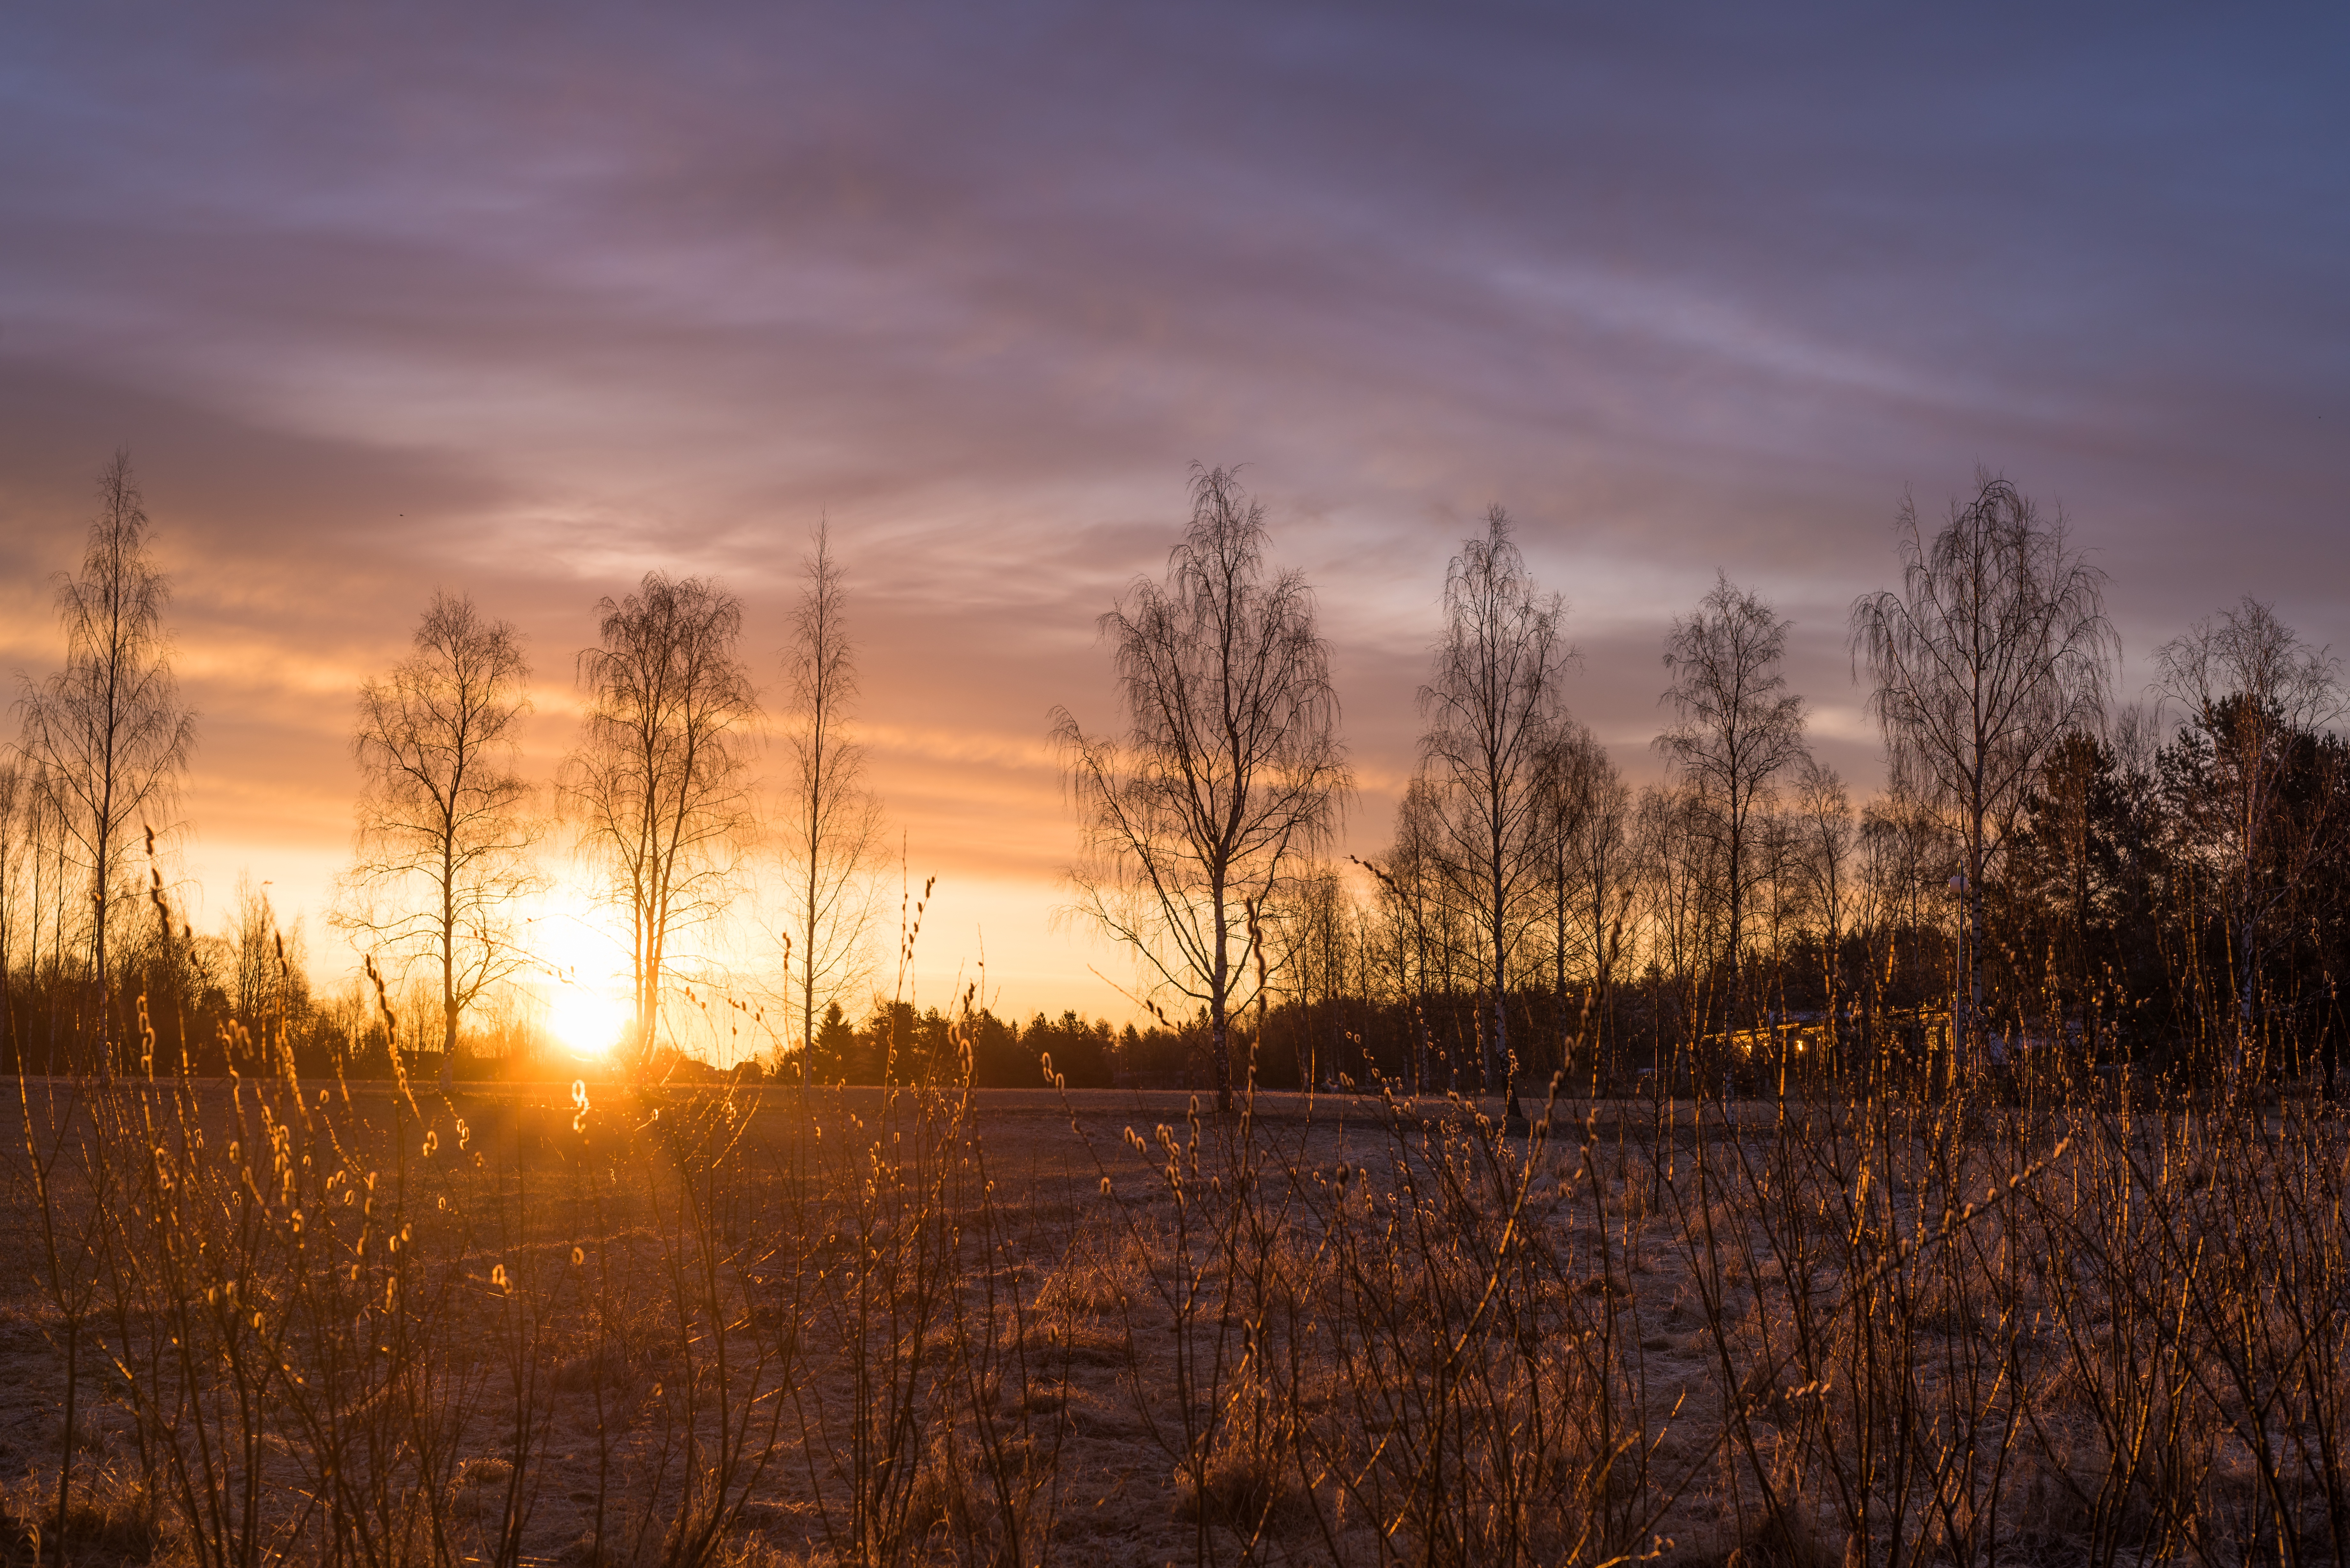
landscape, tree, nature, forest, grass, outdoor, winter, cloud, sunshine, sun, sunrise, sunset, mist, field, sunlight, morning, dawn, dusk, evening, spring, reflection, autumn, colorful, season, sunny, scene, springtime, habitat, rise, natural environment, atmospheric phenomenon, woody plant